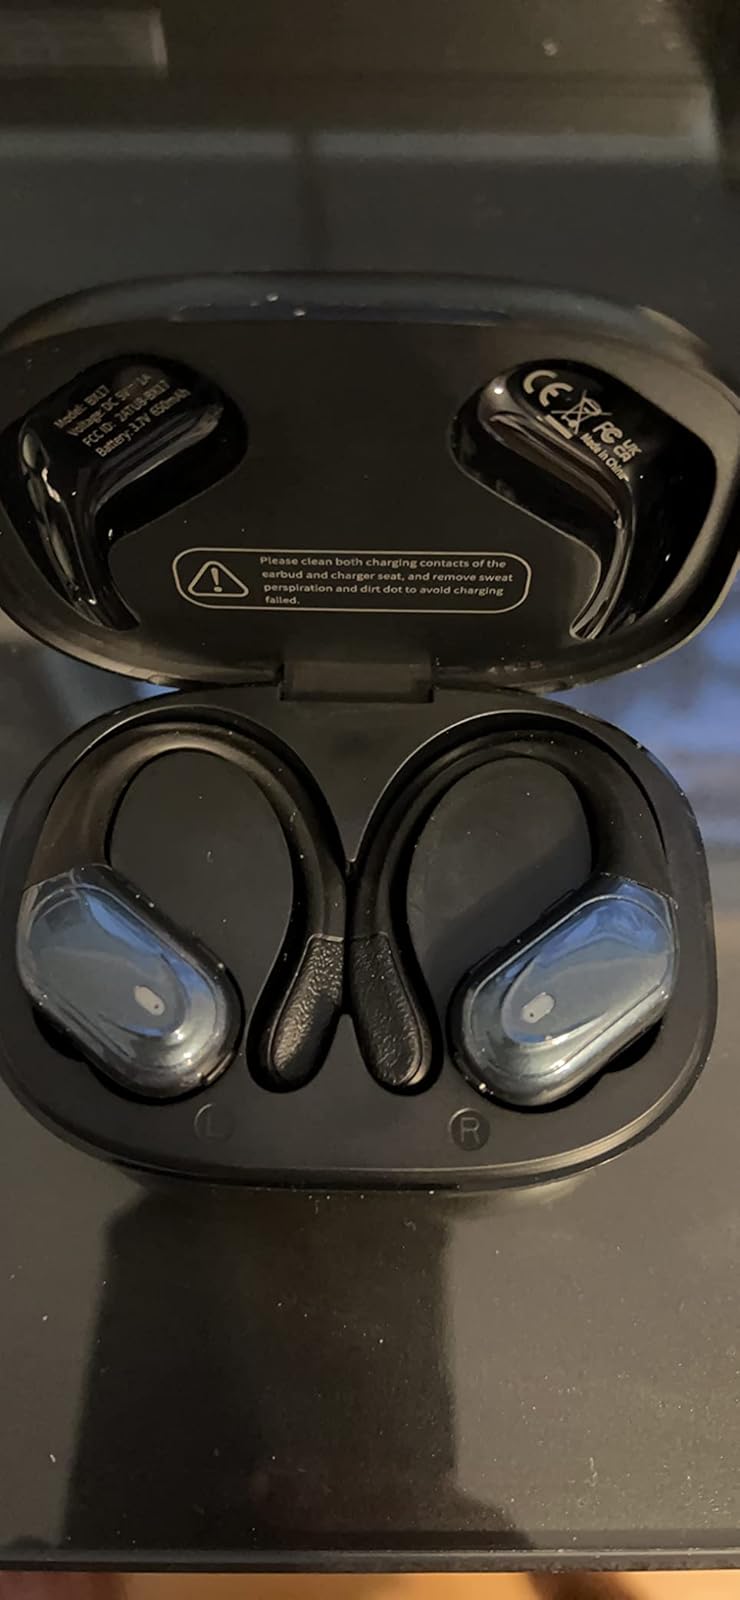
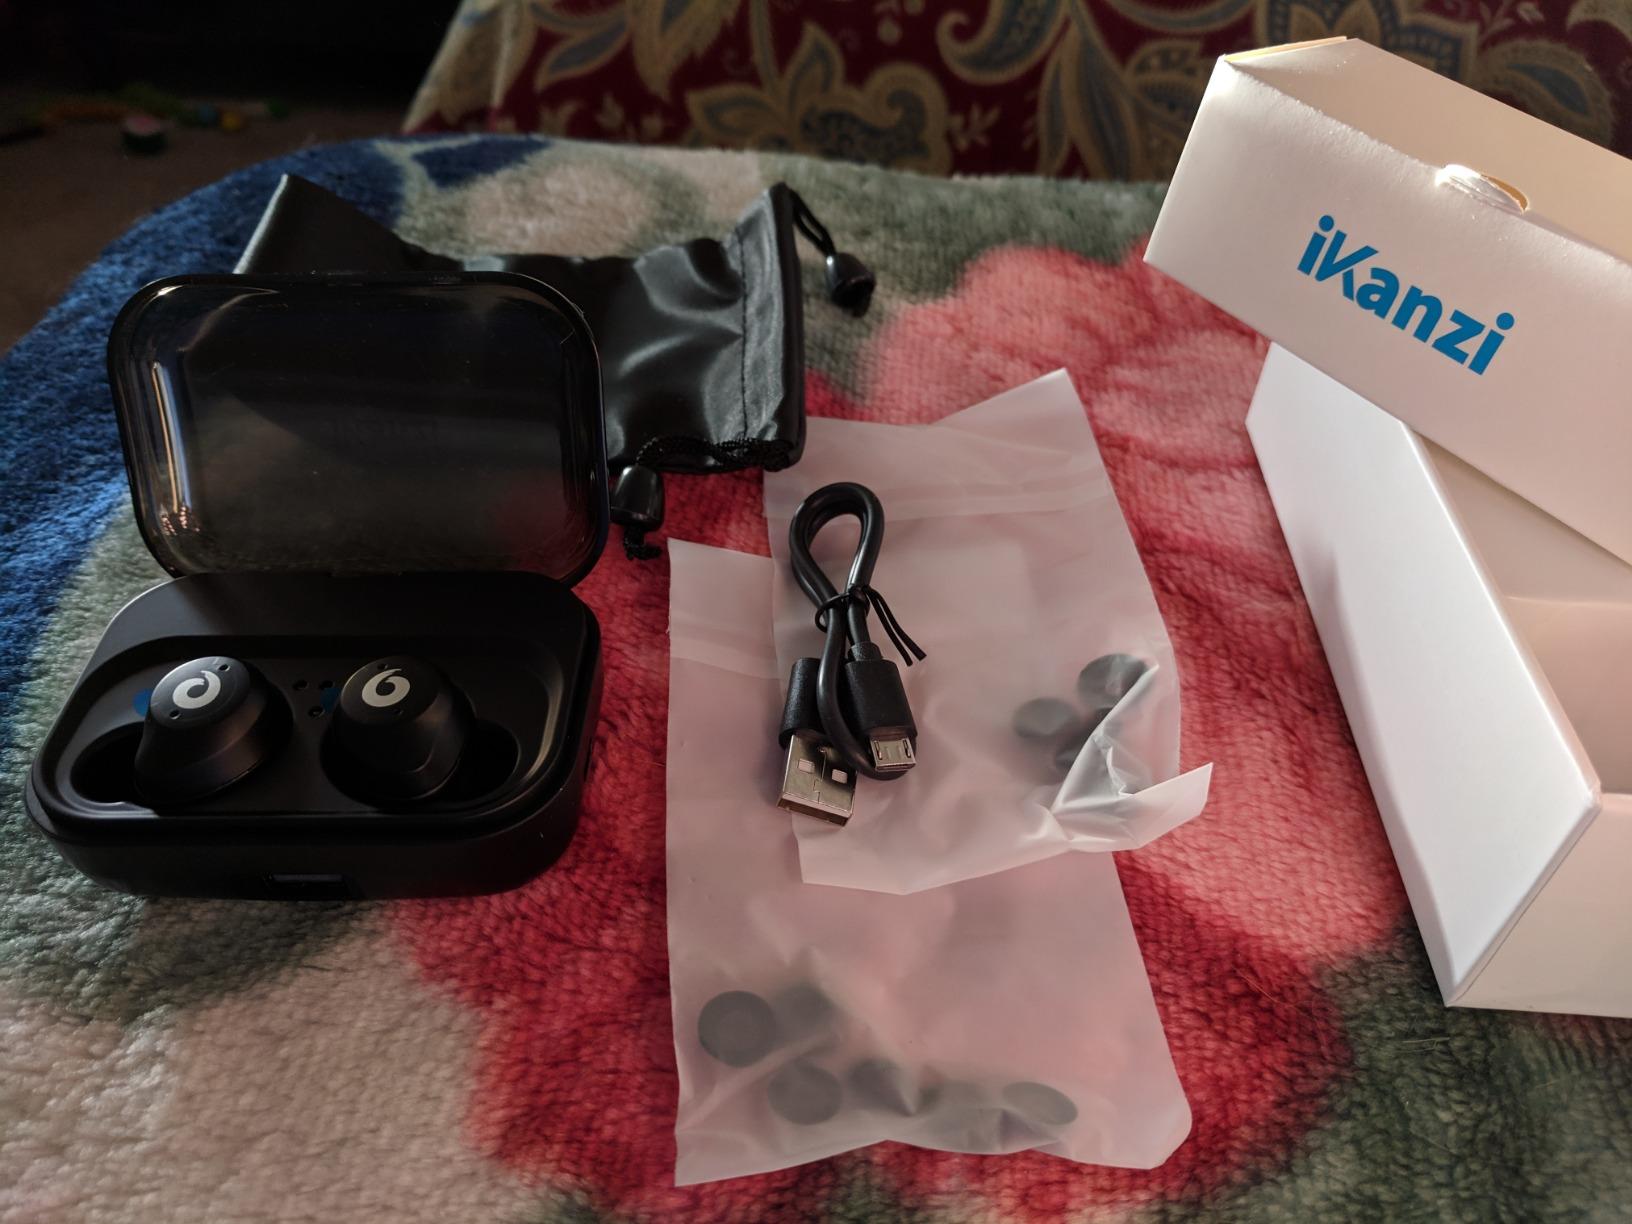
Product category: earbuds
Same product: no